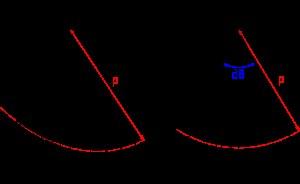
En physique, la flexion est la déformation d'un objet sous l'action d'une charge. Elle se traduit par une courbure. Dans le cas d'une poutre, elle tend à rapprocher ses deux extrémités. Dans le cas d'une plaque, elle tend à rapprocher deux points diamétralement opposés sous l'action.